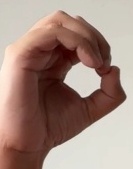
ASL sign: O